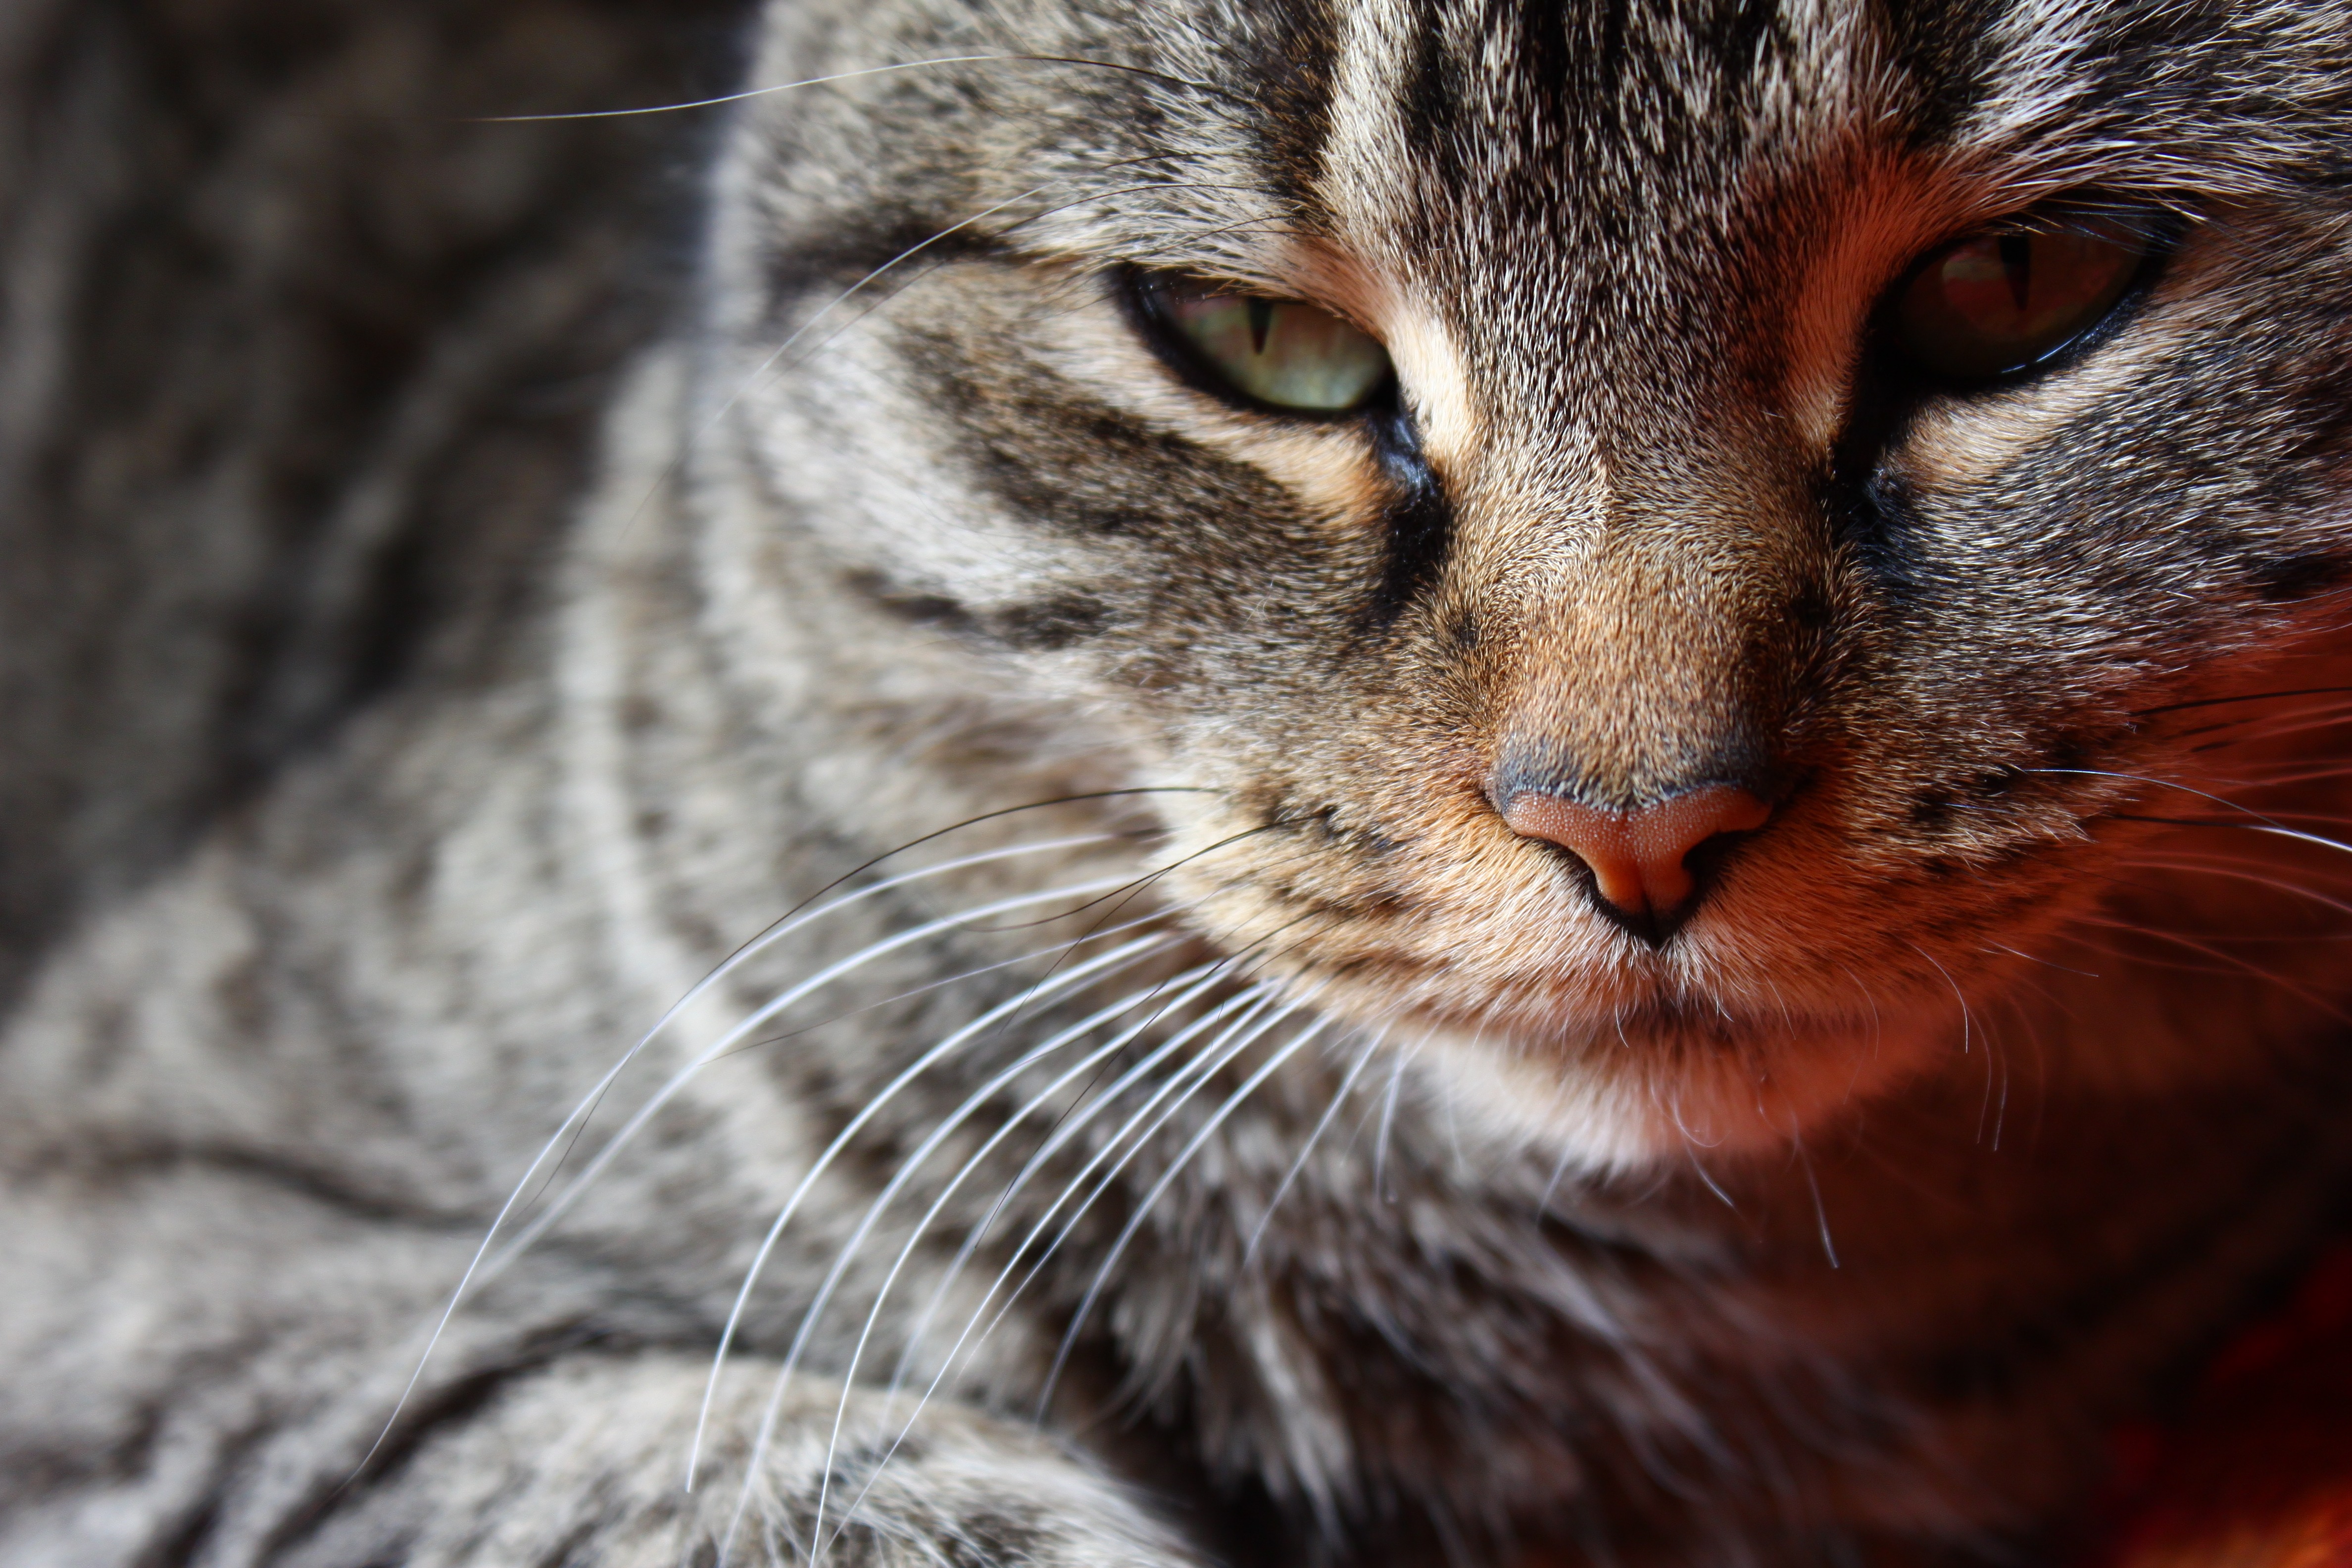
pet, cat, feline, mammal, fauna, close up, face, nose, whiskers, animals, mammals, vertebrate, gata, brindle, tabby cat, european shorthair, wild cat, small to medium sized cats, cat like mammal, domestic short haired cat